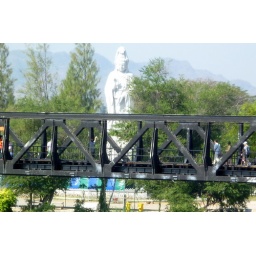
New death railway bridge over river Quai